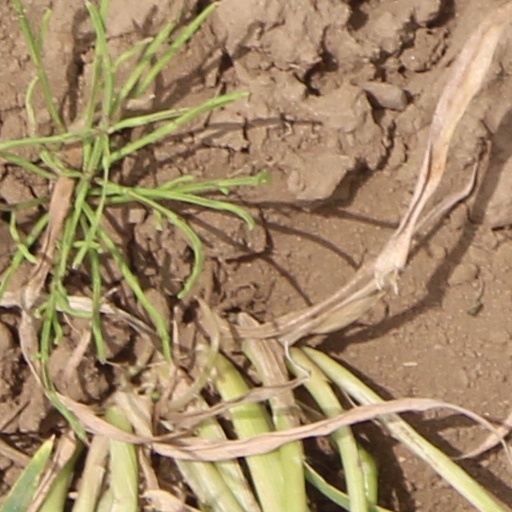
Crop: wheat